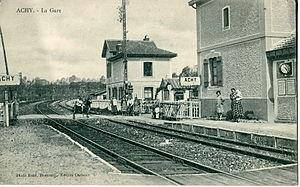
Carte postale ancienne éditée par René à Beauvais ACHY
La gare d'Achy est une gare ferroviaire française de la ligne d'Épinay - Villetaneuse au Tréport - Mers, située sur la commune d'Achy, dans le département de l'Oise en région Hauts-de-France.